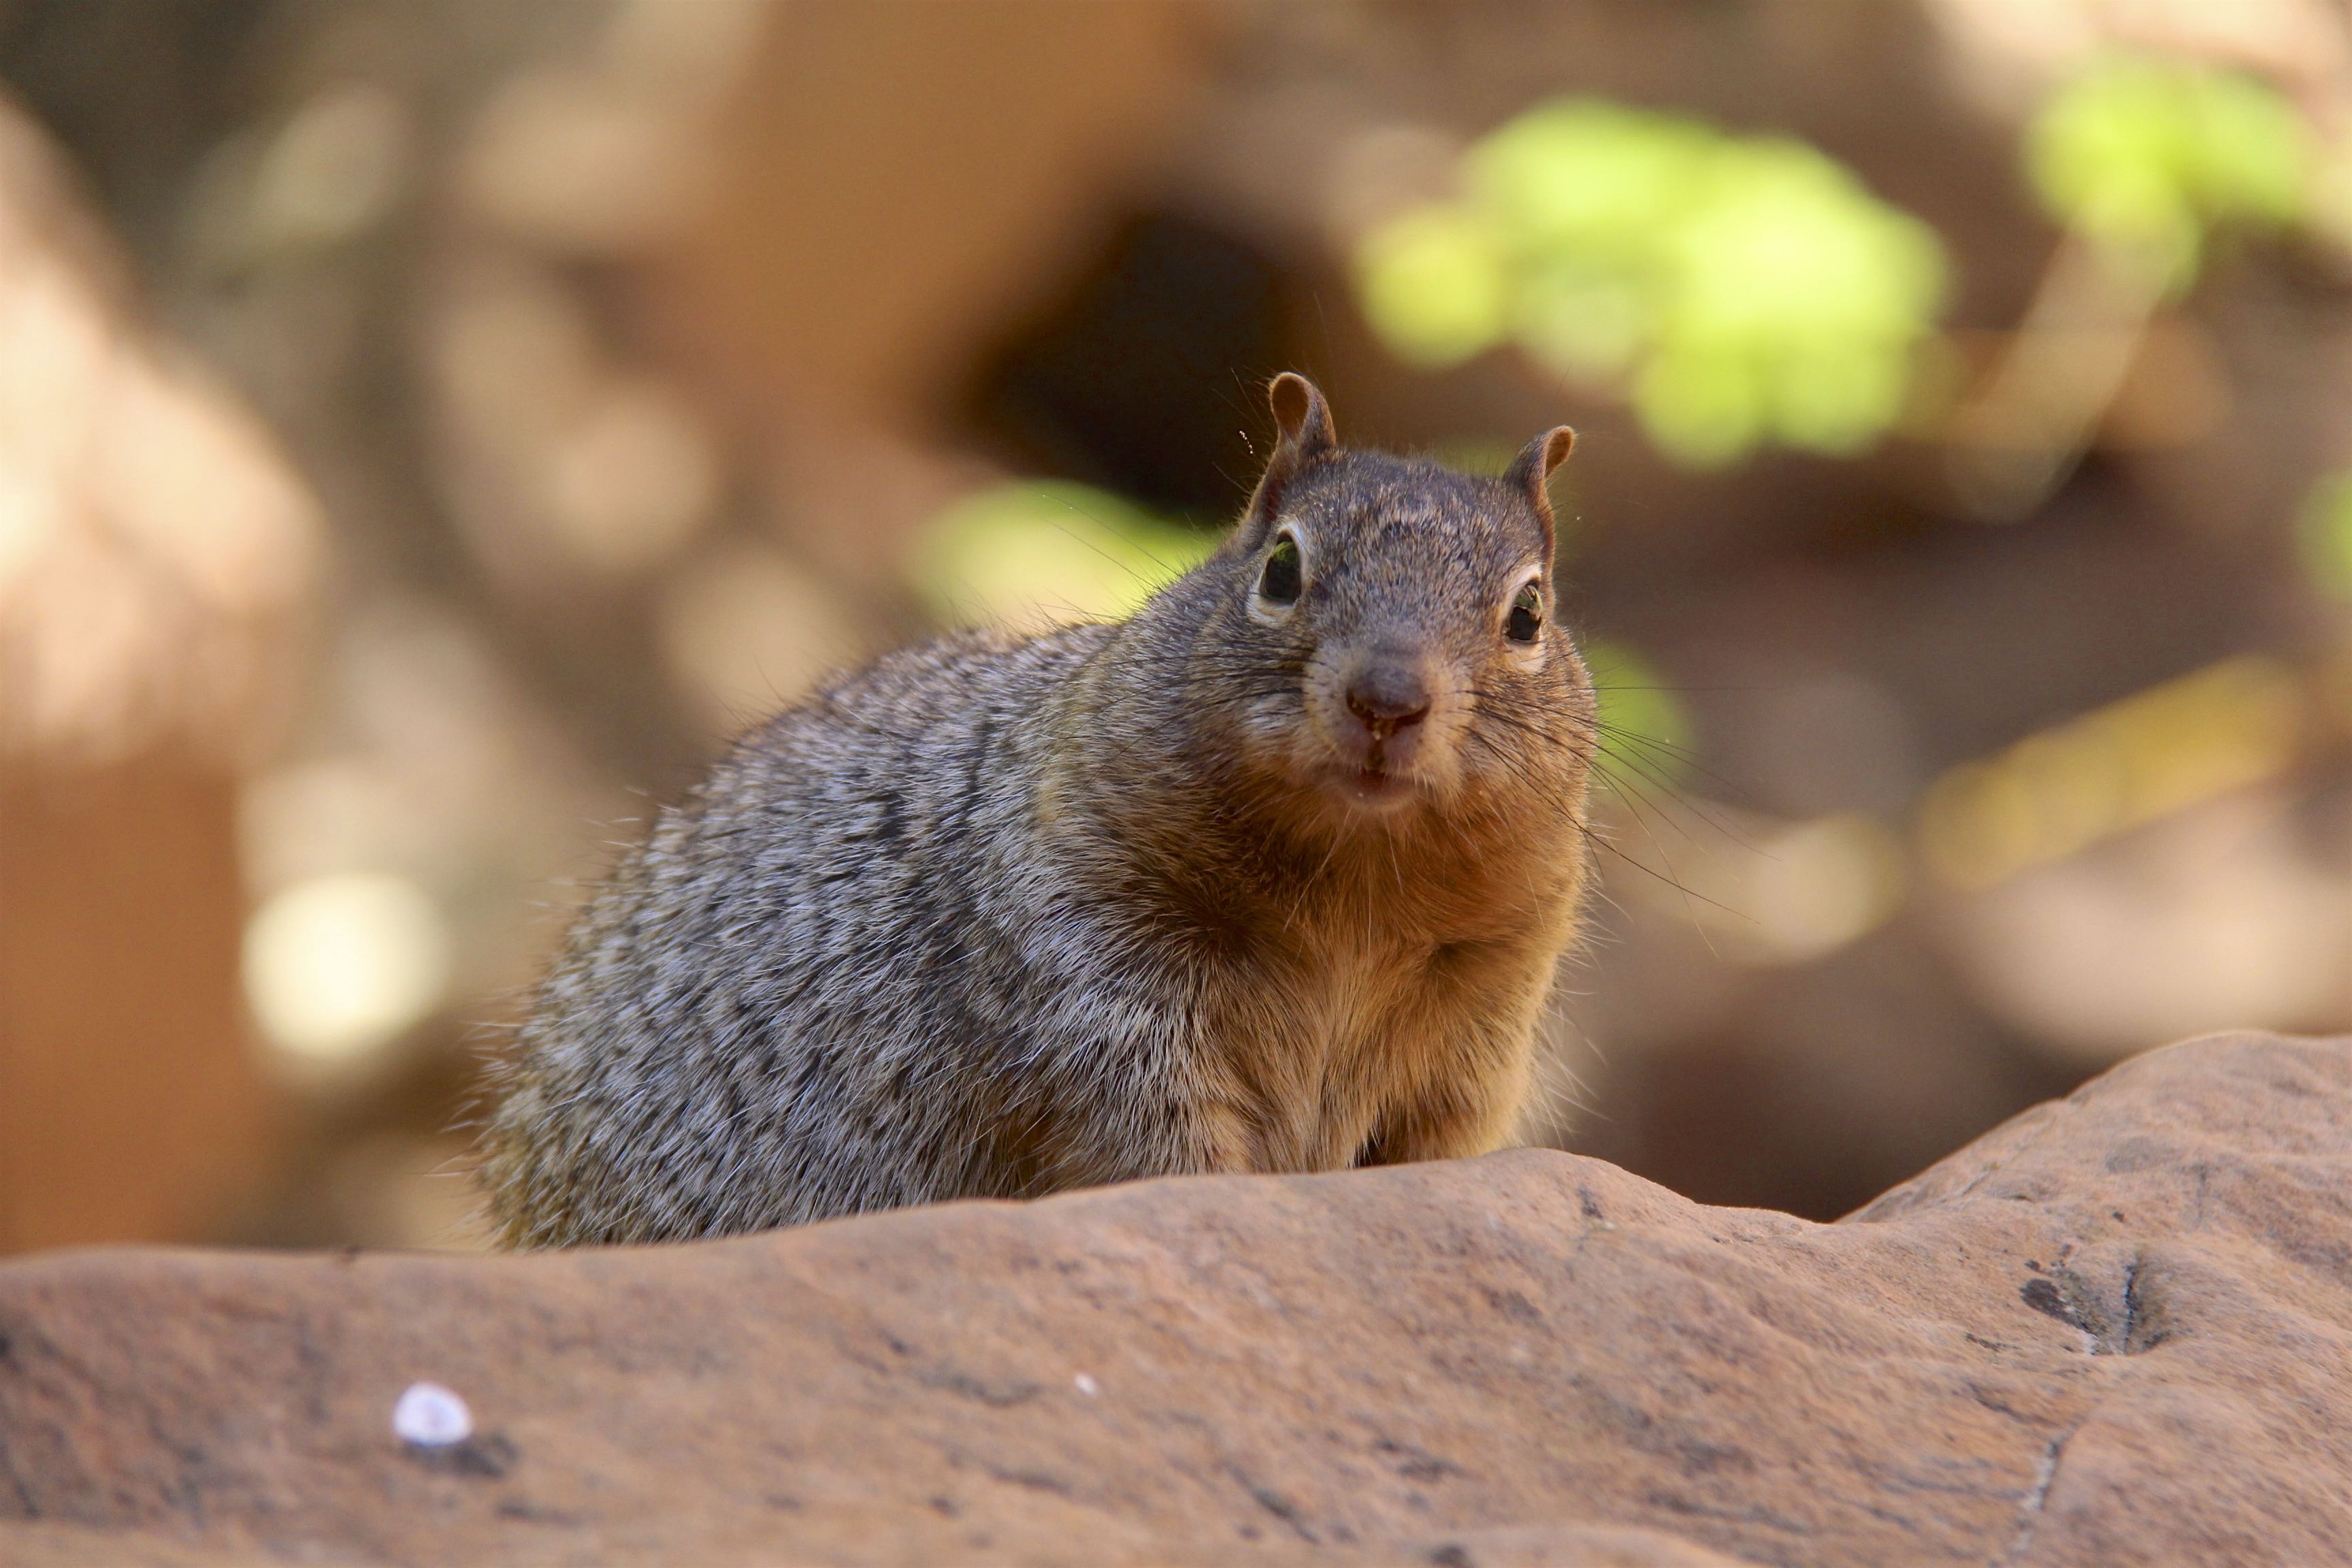
nature, animal, wildlife, mammal, squirrel, rodent, fauna, whiskers, vertebrate, grey squirrel, fox squirrel